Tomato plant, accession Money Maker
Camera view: bottom (45 deg); turntable rotation: 210 degrees
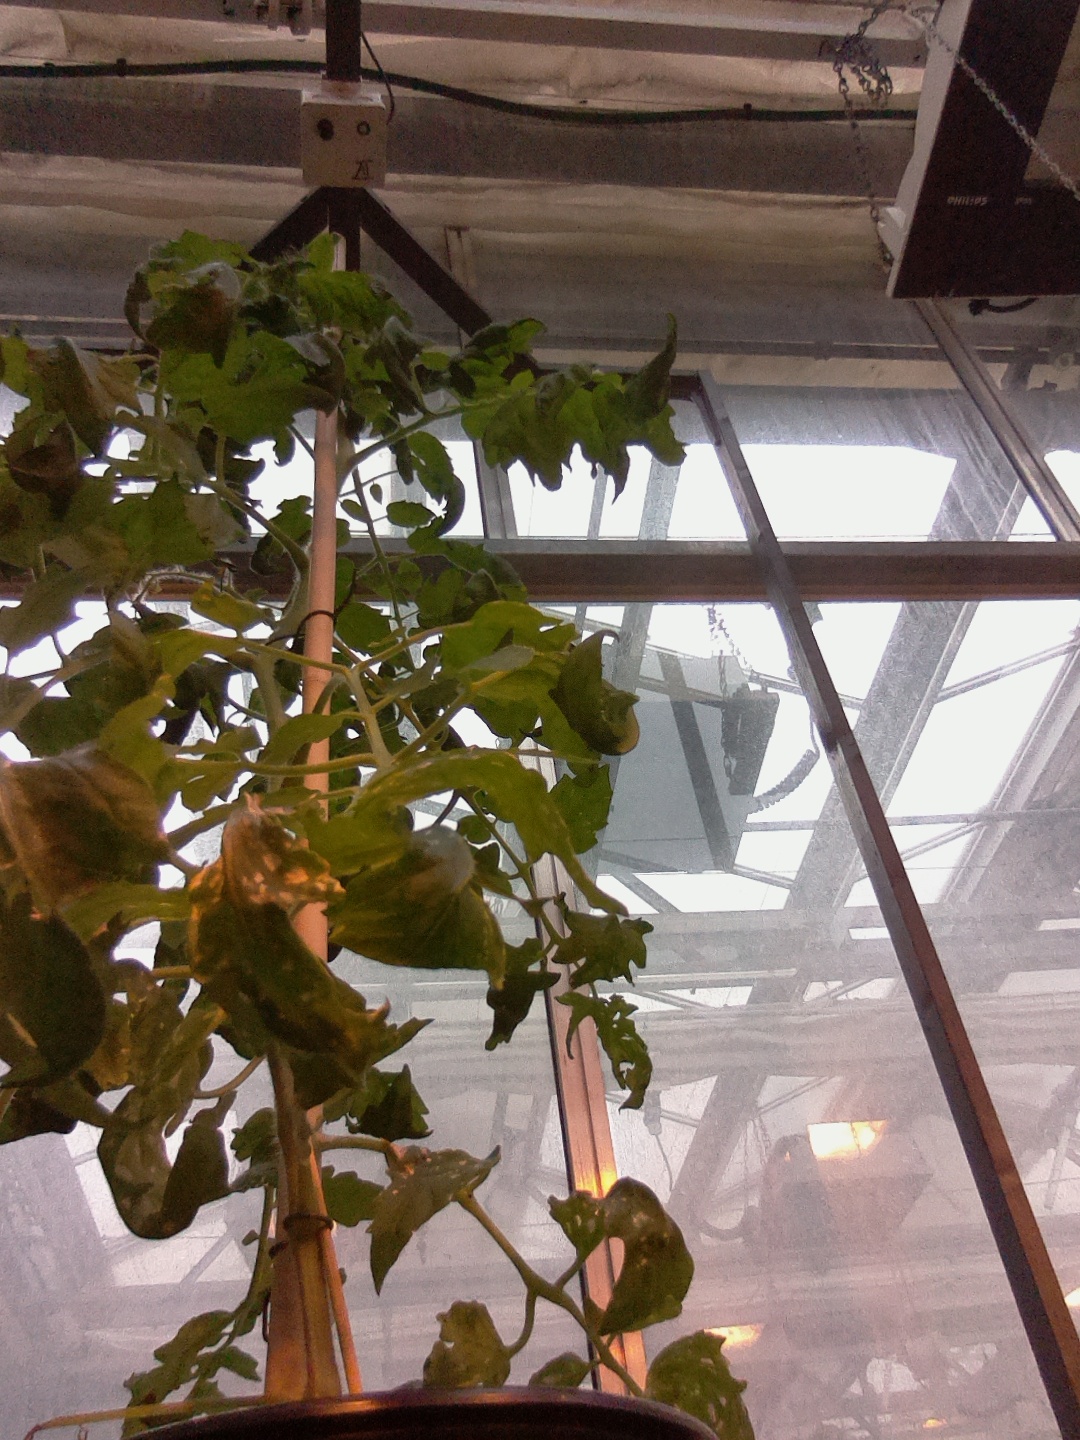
BBCH growth stage 70: Fruits at the main stem or branches visibles